Sinhua District

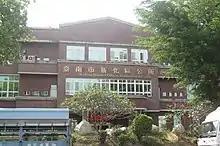
Sinhua District Office

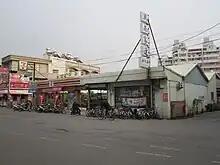
Shinhua Station of Shing Nan Bus Co.

Sinhua District, alternatively spelled Xinhua, is a suburban district in central Tainan, Taiwan.